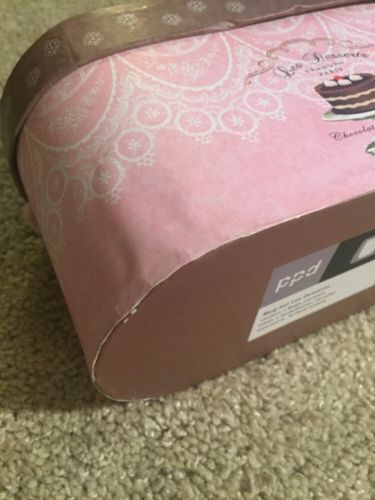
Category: mug